Military sociology

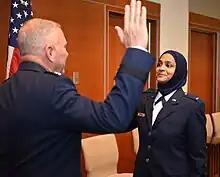
A U.S. Air Force chaplain candidate is commissioned at the Catholic Theological Union, Chicago, Illiniois, December 2019.

In the past, all U.S. service academies required attendance to religious services which in 1972 was found to be unconstitutional by the U.S. Court of Appeals for the District of Columbia Circuit in Anderson v. Laird. Despite this, the Naval Academy still has prayer before meals and attendance is required at these meals. This has caused some students at the Naval Academy to seek legal help from the American Civil Liberties Union. A comparable practice of pre-meal prayers for compulsory meals at the Virginia Military Institute was found unconstitutional by the 4th U.S. Circuit Court of Appeals in Mellen v. Bunting in 2003.